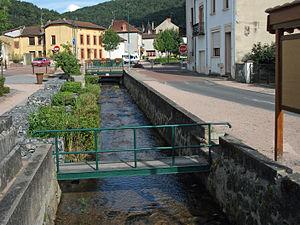
Ruisseau Le Darot coulant dans Mariol
Mariol est une commune française située dans le département de l'Allier, en région Auvergne-Rhône-Alpes. Elle fait partie de l'aire urbaine de Vichy.